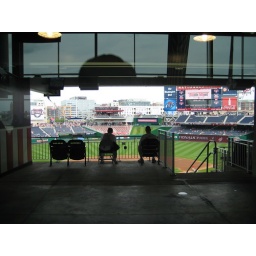
Home plate luxury boxes in Nationals Park, 05/24/09